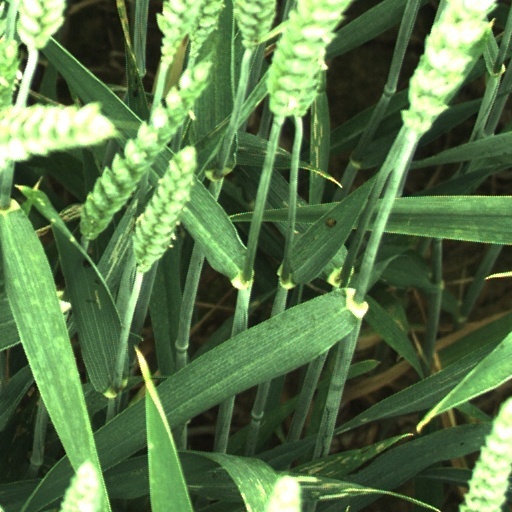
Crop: wheat